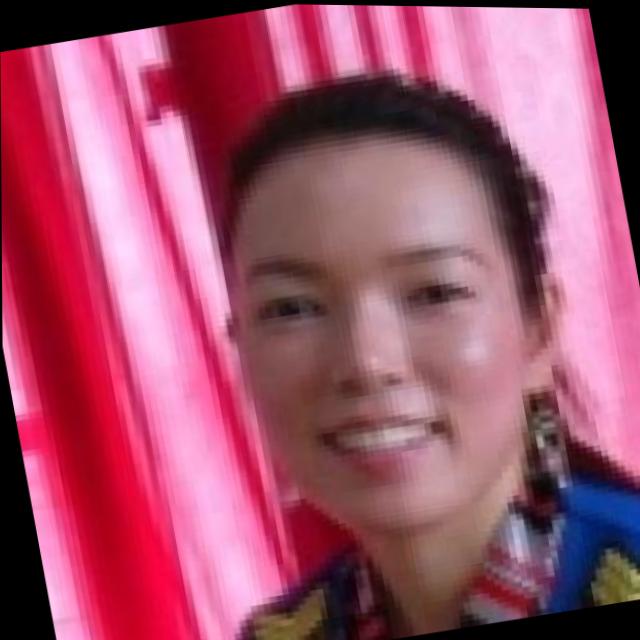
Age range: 21-44